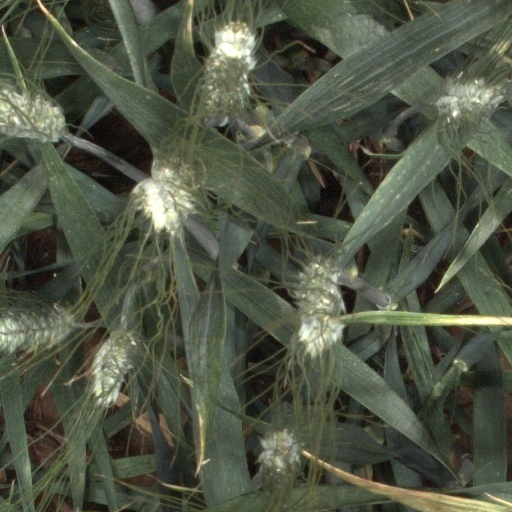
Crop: wheat